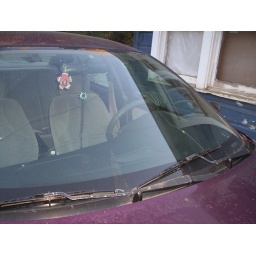
Crack in windsheild of car caused by flying debris from a passing coal truck.